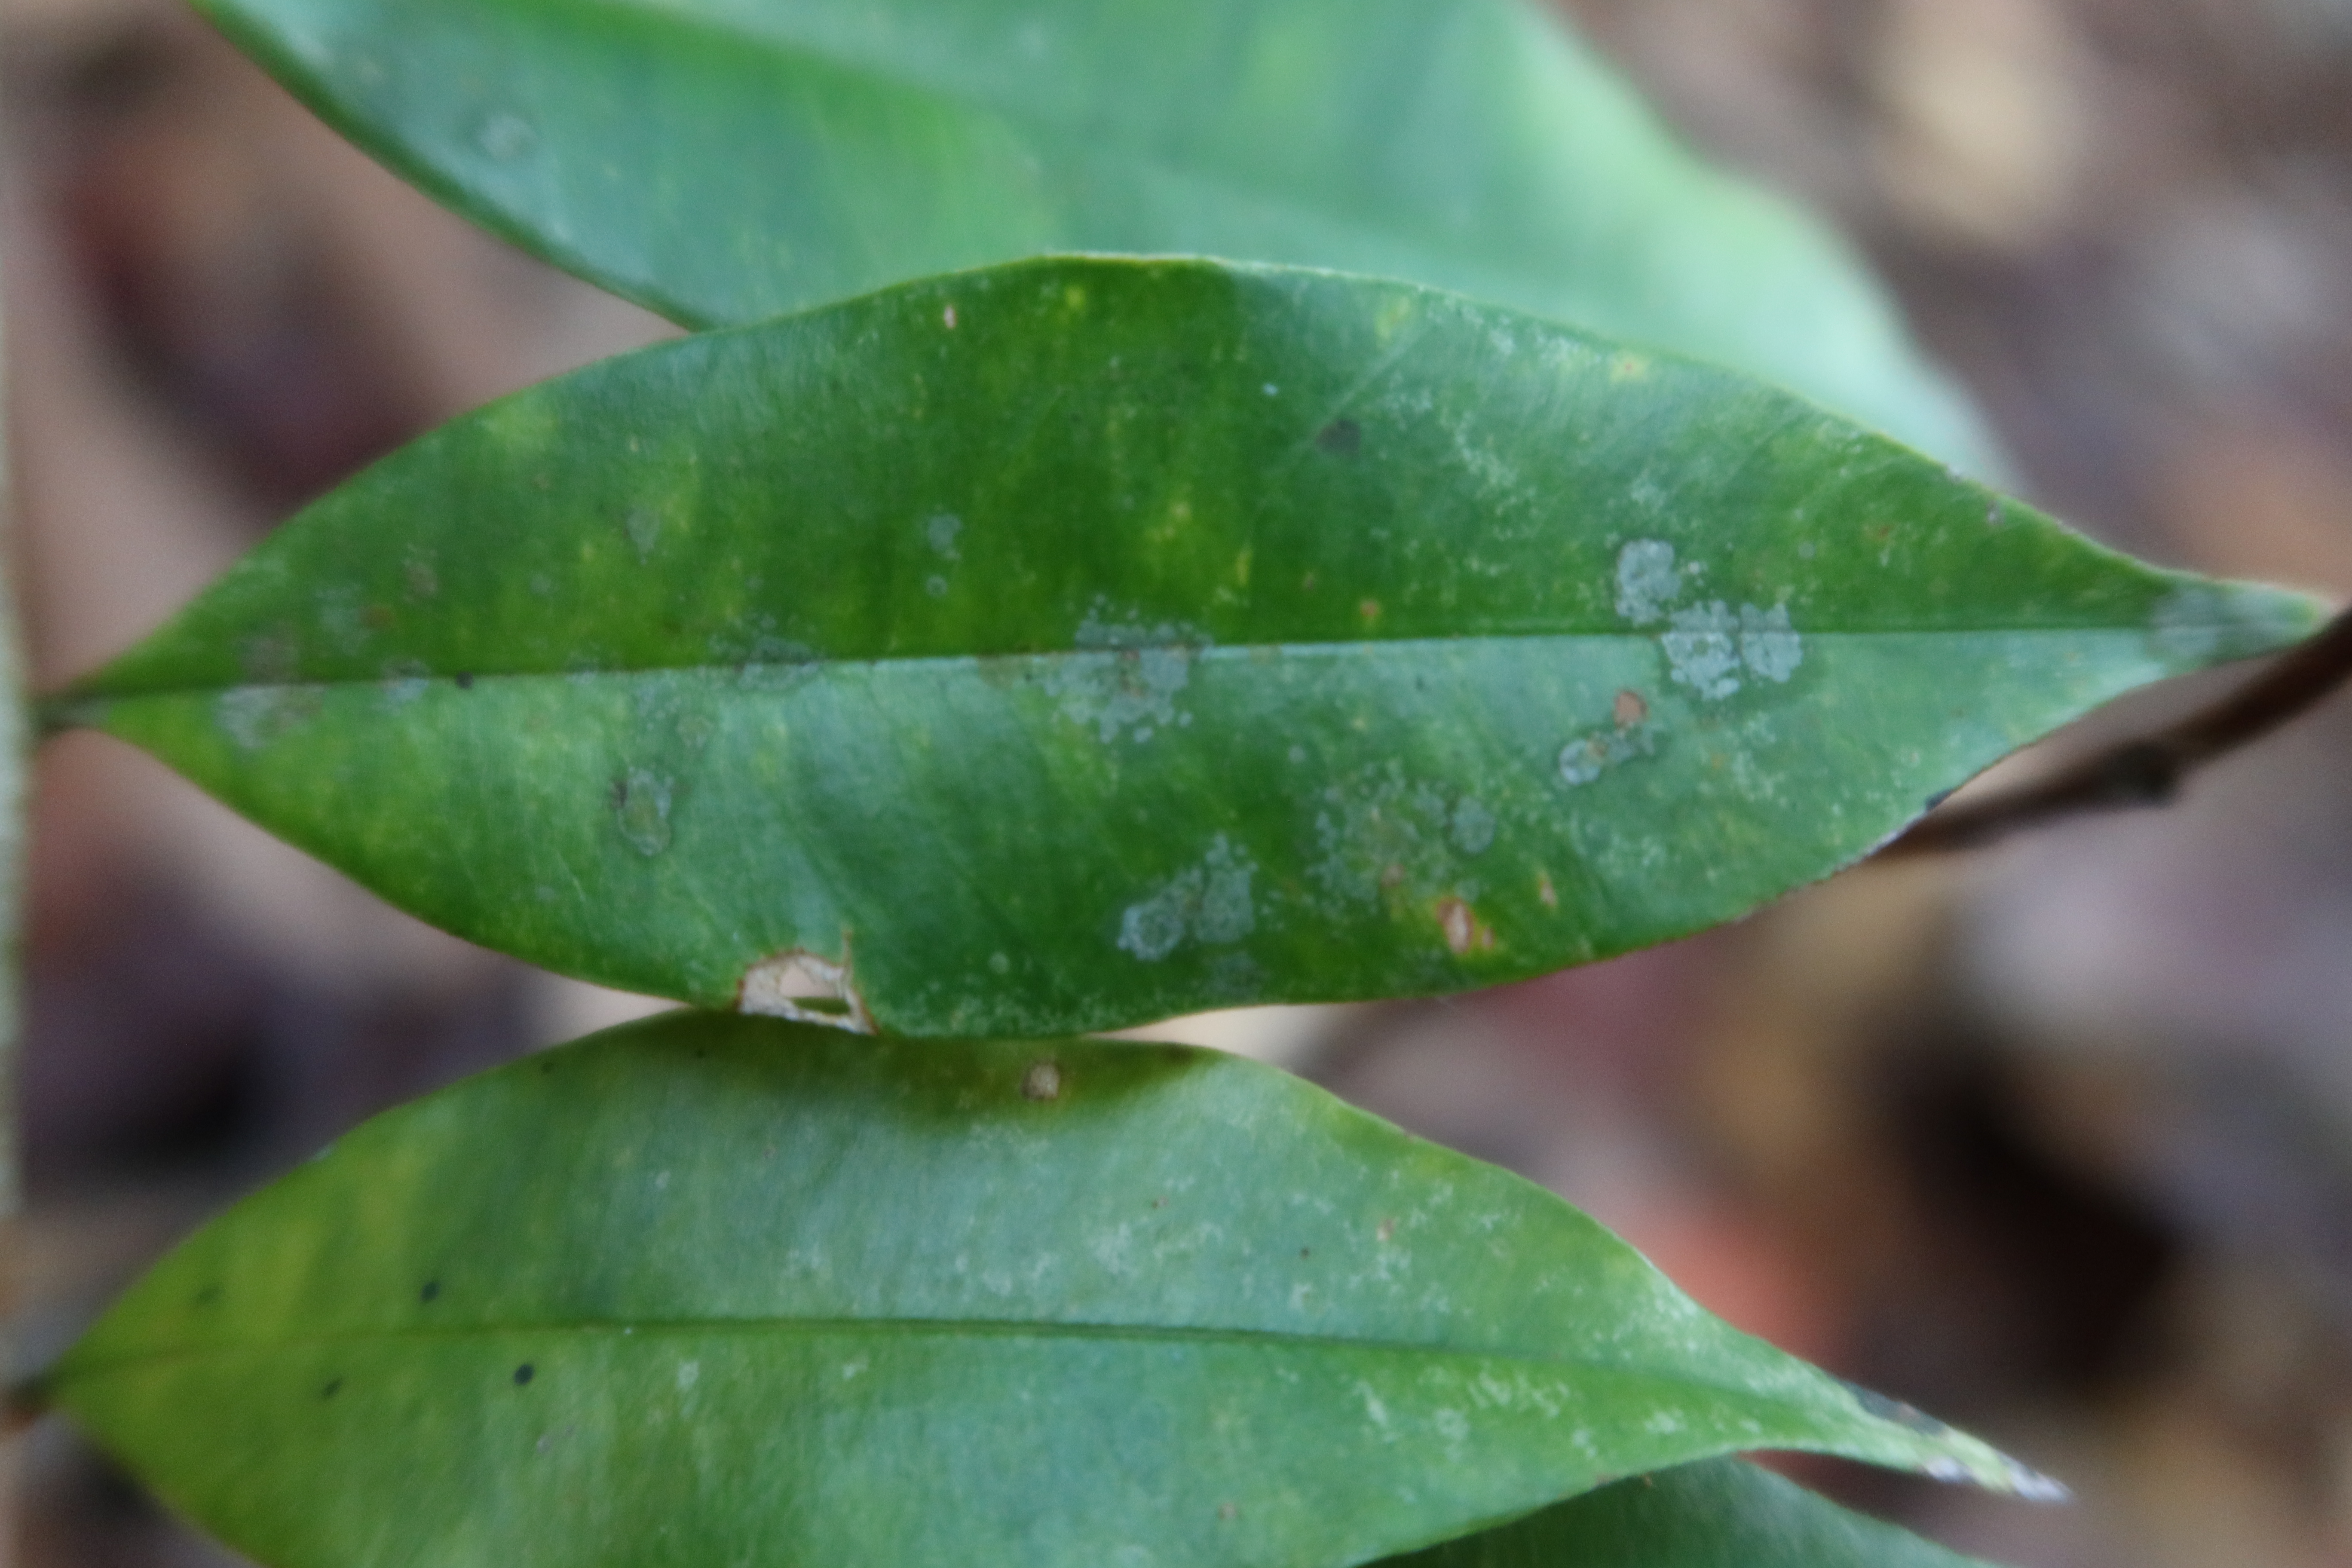
Label: Powdery mildew